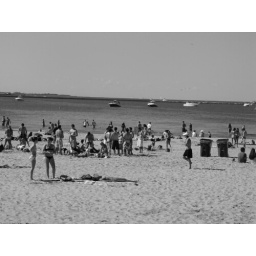
Everyone looks better in black and white